Hermannsburg School

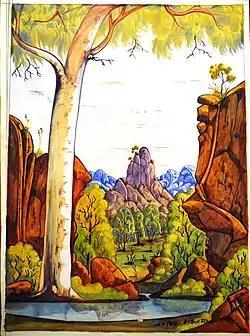
"Black Snake Dreaming", by Wenten Rubuntja (1978)

The Hermannsburg School, also known as the Hermannsburg School of Modern Art is an art movement, or art style, which began at the Hermannsburg Mission in the 1930s. The best known artist of the style is Albert Namatjira. The movement is characterised by watercolours of western-style landscapes that depict the often striking colours of the Australian outback.